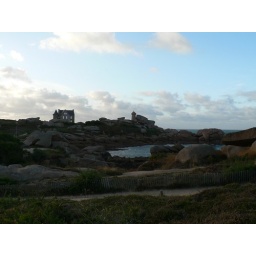
Interesting rock formation on walking path on Coast near Ploumanac'h. Can see light house &amp;amp; Keeper's house in background.